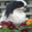
Label: dog